Vickers Wellington LN514

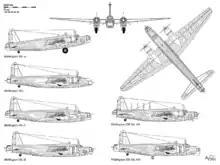
Wellington bomber Mk1 to Mk14 outline schematics

The newsreel begins by showing a tractor opening the factory door, and with the workers arriving. The construction is seen beginning with the first fuselage pieces being assembled on jigs, as well as the work being inspected. The film moves on to show wing assembly and inspection, and the making of the cabin heater. Returning to the fuselage, it shows the fitting of the wooden floor and a bulkhead frame, moving on to the fitting of the cockpit floor, seat and control column, installed as one part. Moving away from the fuselage, the flaps are shown being tested and the ailerons being assembled. Returning to the fuselage, workers begin fitting the electrical wiring and systems. After more detailed scenes of its assembly, the completed fuselage is shown being removed from the jig.